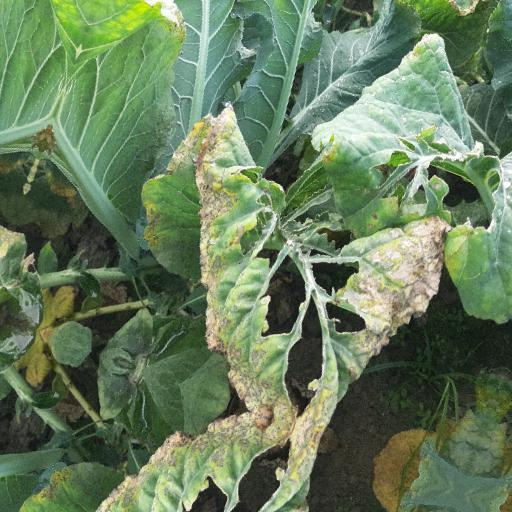
Label: Black Rot